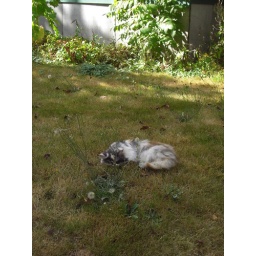
cat naps in grass